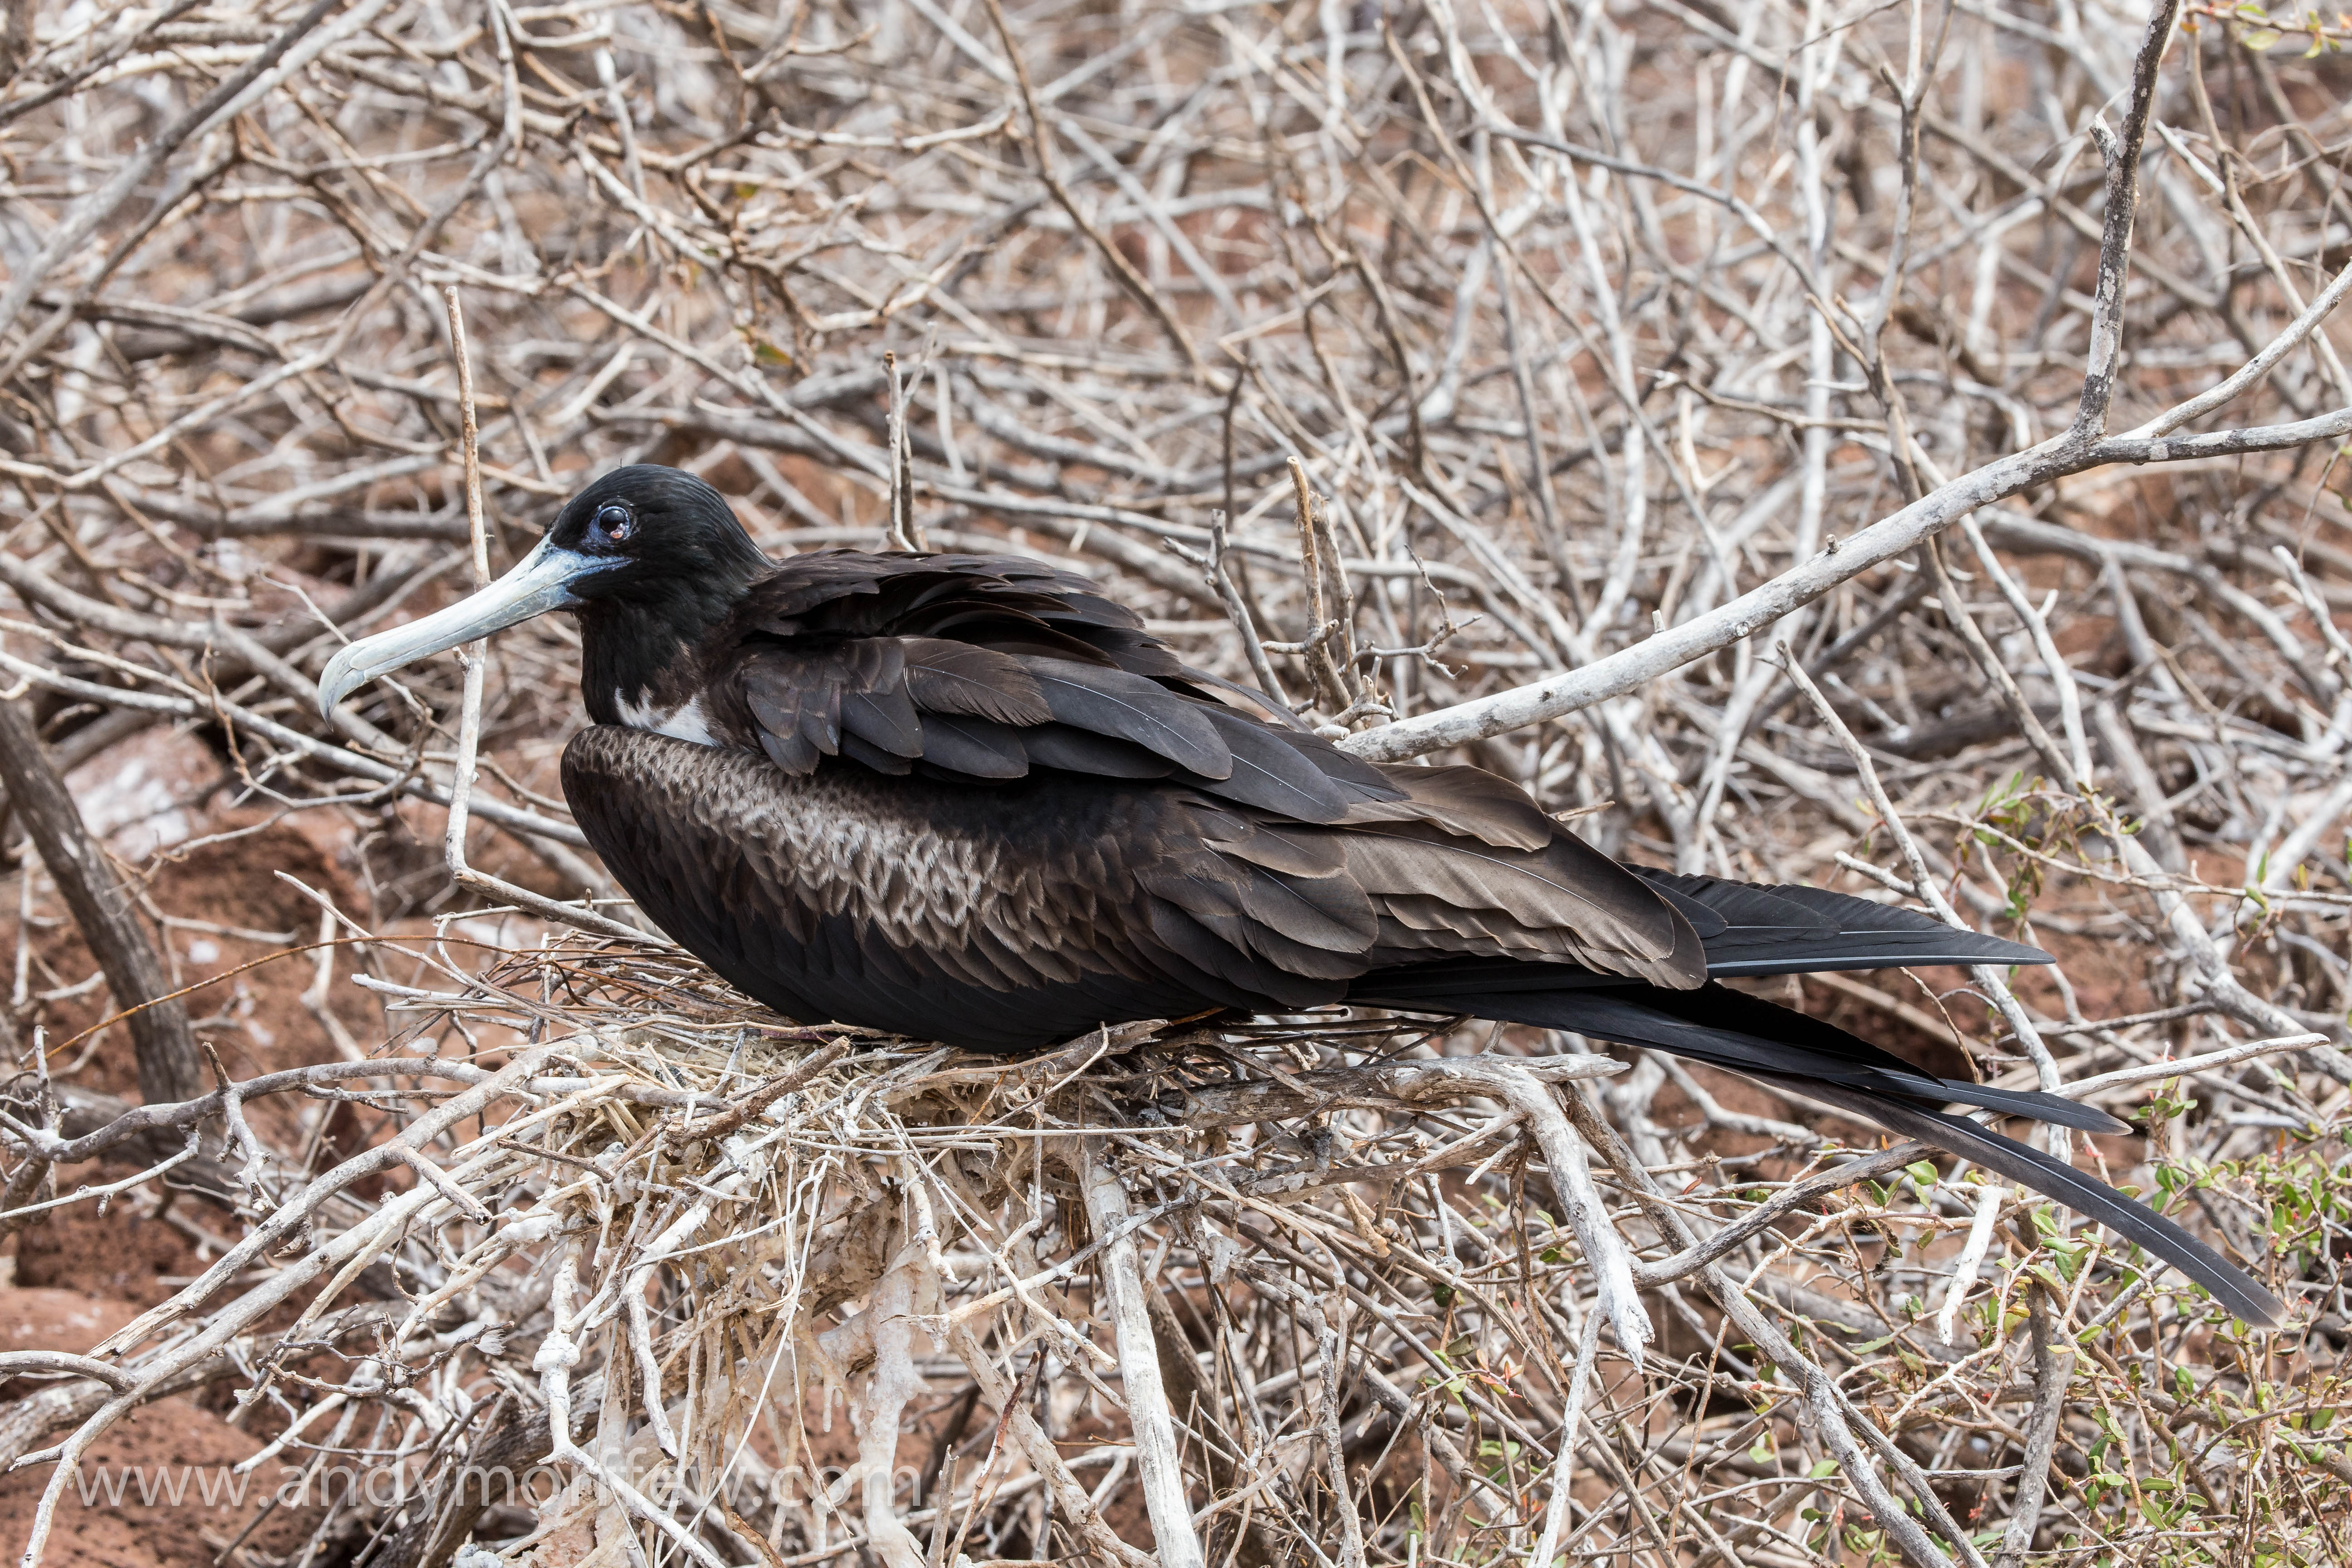
branch, bird, female, wildlife, beak, fauna, vertebrate, nest, andymorffew, morffew, galapagos, galapagosislands, northseymourisland, magnificentfrigatebird, perching bird, emberizidae, crow like bird